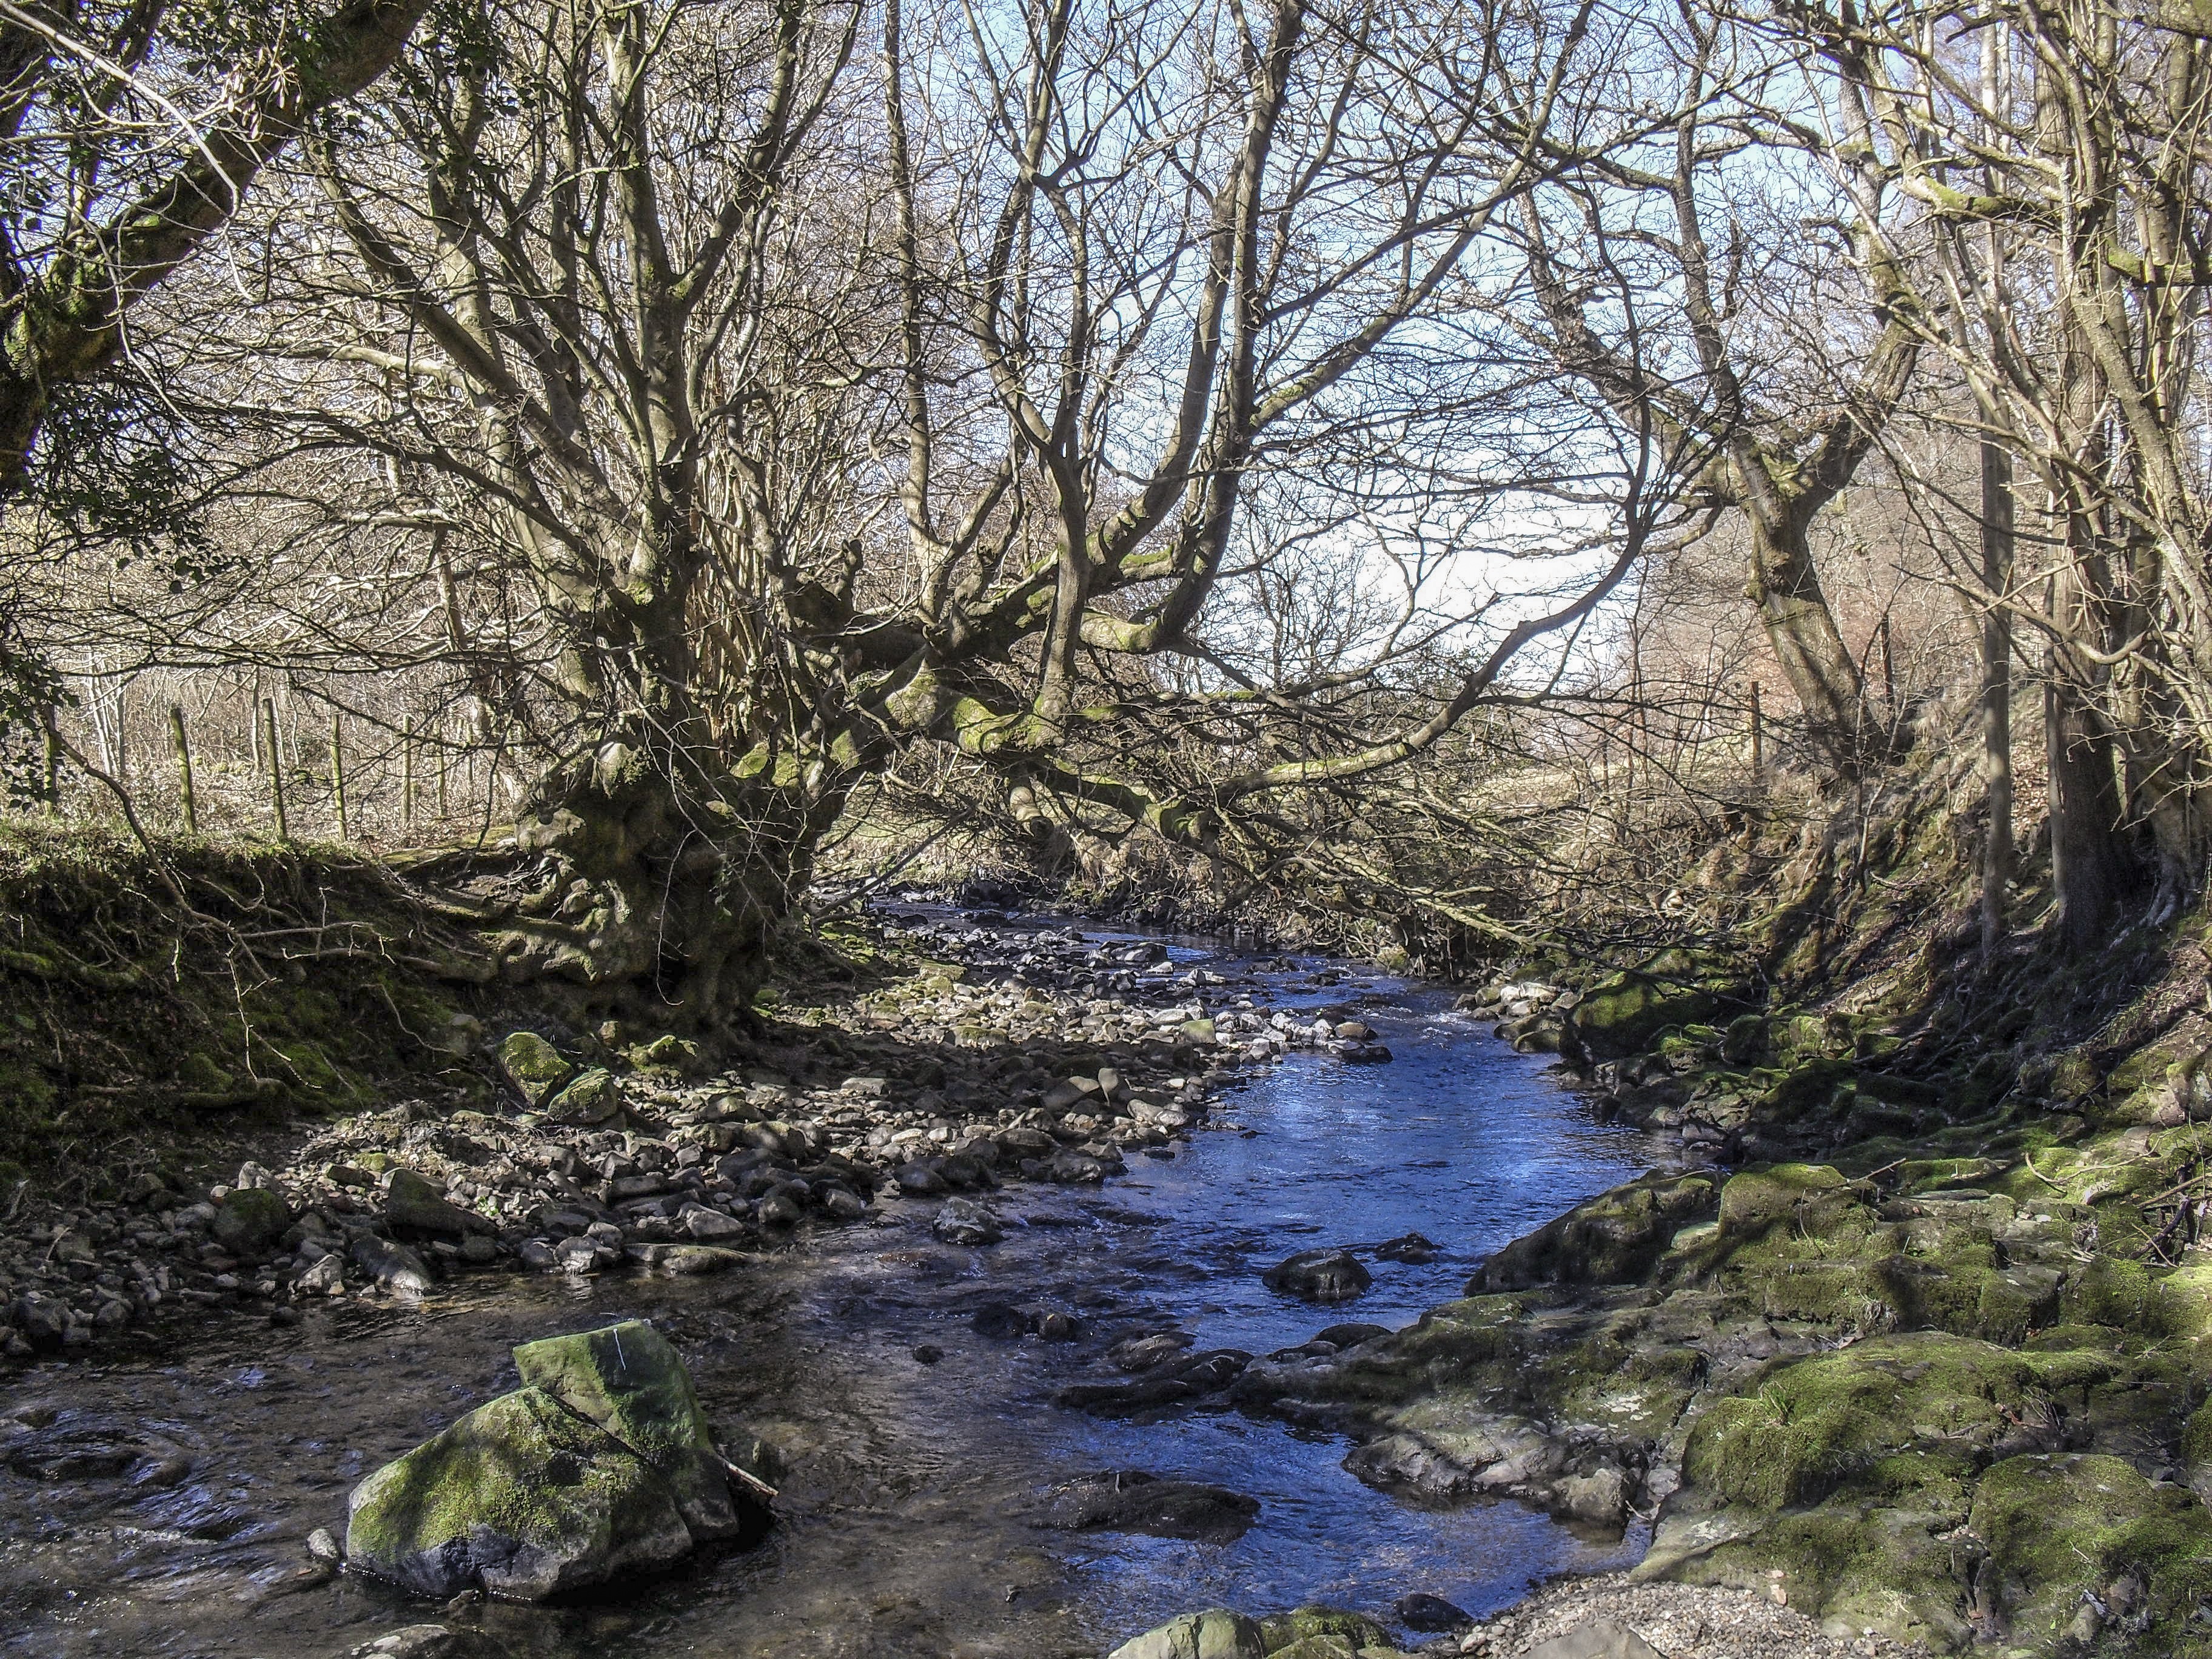
landscape, tree, nature, forest, outdoor, creek, wilderness, branch, flower, river, land, pond, wild, environment, stream, tranquil, scenic, natural, scenery, rapid, body of water, wetland, woodland, ecosystem, watercourse, blaenavon